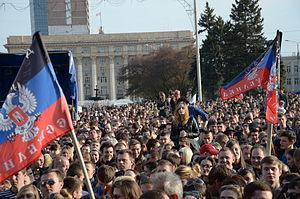
La république populaire de Donetsk est un État sécessionniste de l'Ukraine autoproclamé dans l'oblast de Donetsk le 7 avril 2014 et contrôlant une partie de celui-ci. Il propose une fusion le 24 mai 2014 avec la République populaire de Lougansk dans ce qui est nommé l'Union des républiques populaires. Cette sécession, intervenant lors de la crise ukrainienne et la guerre du Donbass, a été notamment orchestrée par la milice populaire du Donbass.